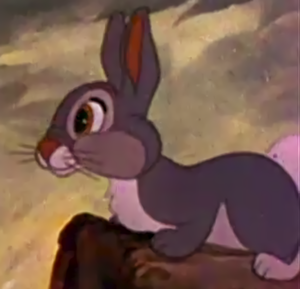
Découpage d'une capture d'écran de Bambi, Panpan and Fleur de la bande annonce cinéma du film Bambi. Réduction de bruit avec waifu2x.
Panpan, orthographié Pan-Pan dans les bandes dessinées, est un lapin de fiction tiré du dessin-animé Bambi de Disney. Il apparaît également dans Bambi 2. Il est rendu célèbre parce qu'il tape sans cesse son pied sur le sol afin de réveiller ses congénères. C'est d'ailleurs de ce geste que vient son nom. Son nom anglais est Thumper, du verbe thump, taper. Il est le meilleur ami de Bambi et le deuxième personnage du dessin-animé.
Cet article contient une liste de lapins et lièvres de fiction.